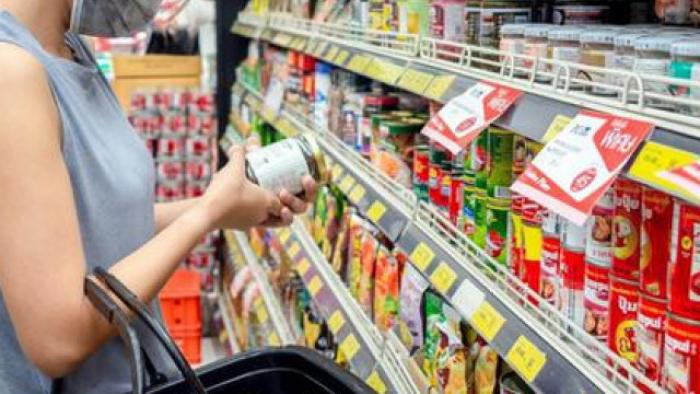
có một người đang đứng trước khu vực bán sản phẩm đóng hộp